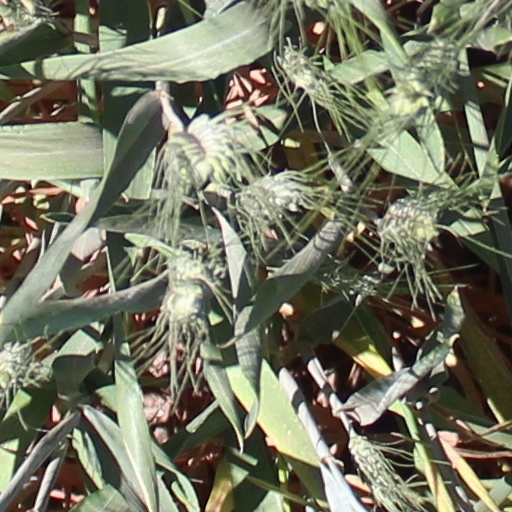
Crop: wheat